Athens, Ohio

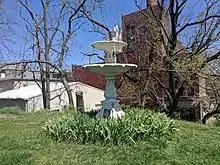
Fountain at The Ridges

The first railroad reached Athens in 1857. In the late 19th century, an interurban line opened between Athens and Nelsonville and operated for some years. The Athens Lunatic Asylum, later named the Athens State Hospital, opened in 1874. This was on high ground to the south of town and to the south of the Hocking River. In the late 19th century the hospital was the town's largest employer. The state hospital was eventually decommissioned and the property was deeded to Ohio University. It is now known as The Ridges. Much of the building space has been renovated for offices and research space or demolished, and most of the grounds have been set aside as open space, including a land lab.